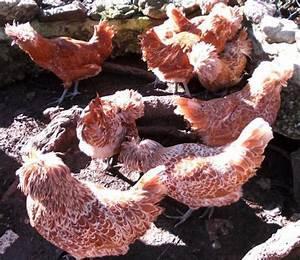
chicken